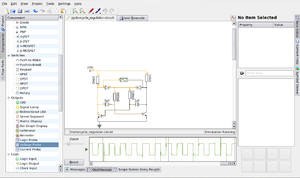
KTechlab est un environnement de simulation de circuits électroniques et de micro-contrôleurs sous licence GPL conçu pour l'environnement KDE. Il simule une variété de composants. Il permet aussi le débuggage et la simulation des micro-contrôleurs PICs via gpsim et deux langages de haut-niveau : FlowCode et Microbe.